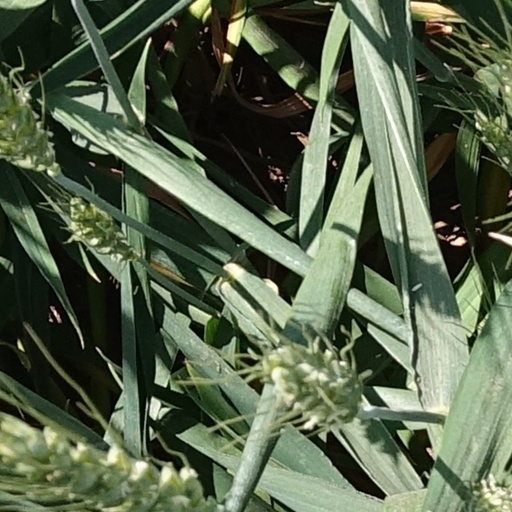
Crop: wheat